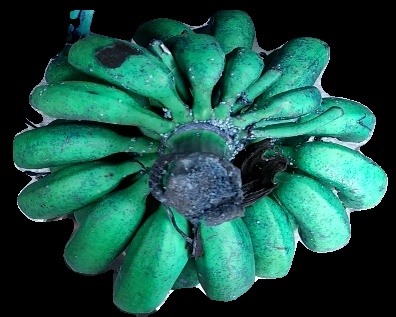
Variety: rasbale
Grade: grade3